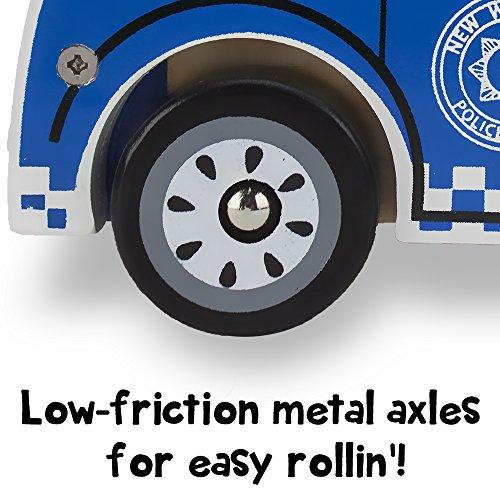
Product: Wooden Wheels Natural Beech Wood Police Cruiser by Imagination Generation
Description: Wooden Wheels begin as blocks of beech wood and are cut and crafted into one of 8 chunky vehicles.
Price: $12.99
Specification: ProductDimensions:6.1x4.9x3.6inches|ItemWeight:1.05pounds|ShippingWeight:1.05pounds(Viewshippingratesandpolicies)|ASIN:B014PSYCT2|Itemmodelnumber:TVEH-004|Manufacturerrecommendedage:12months-8years